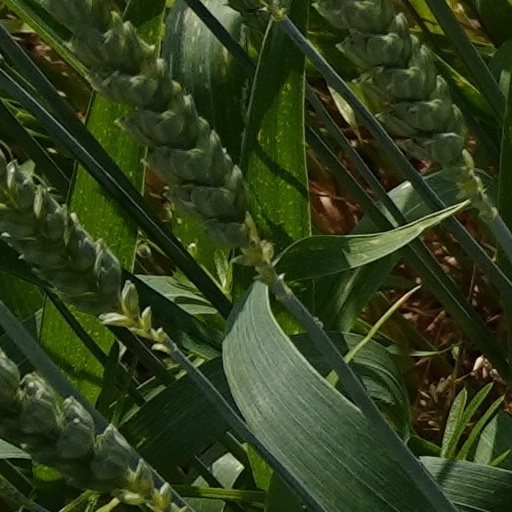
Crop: wheat